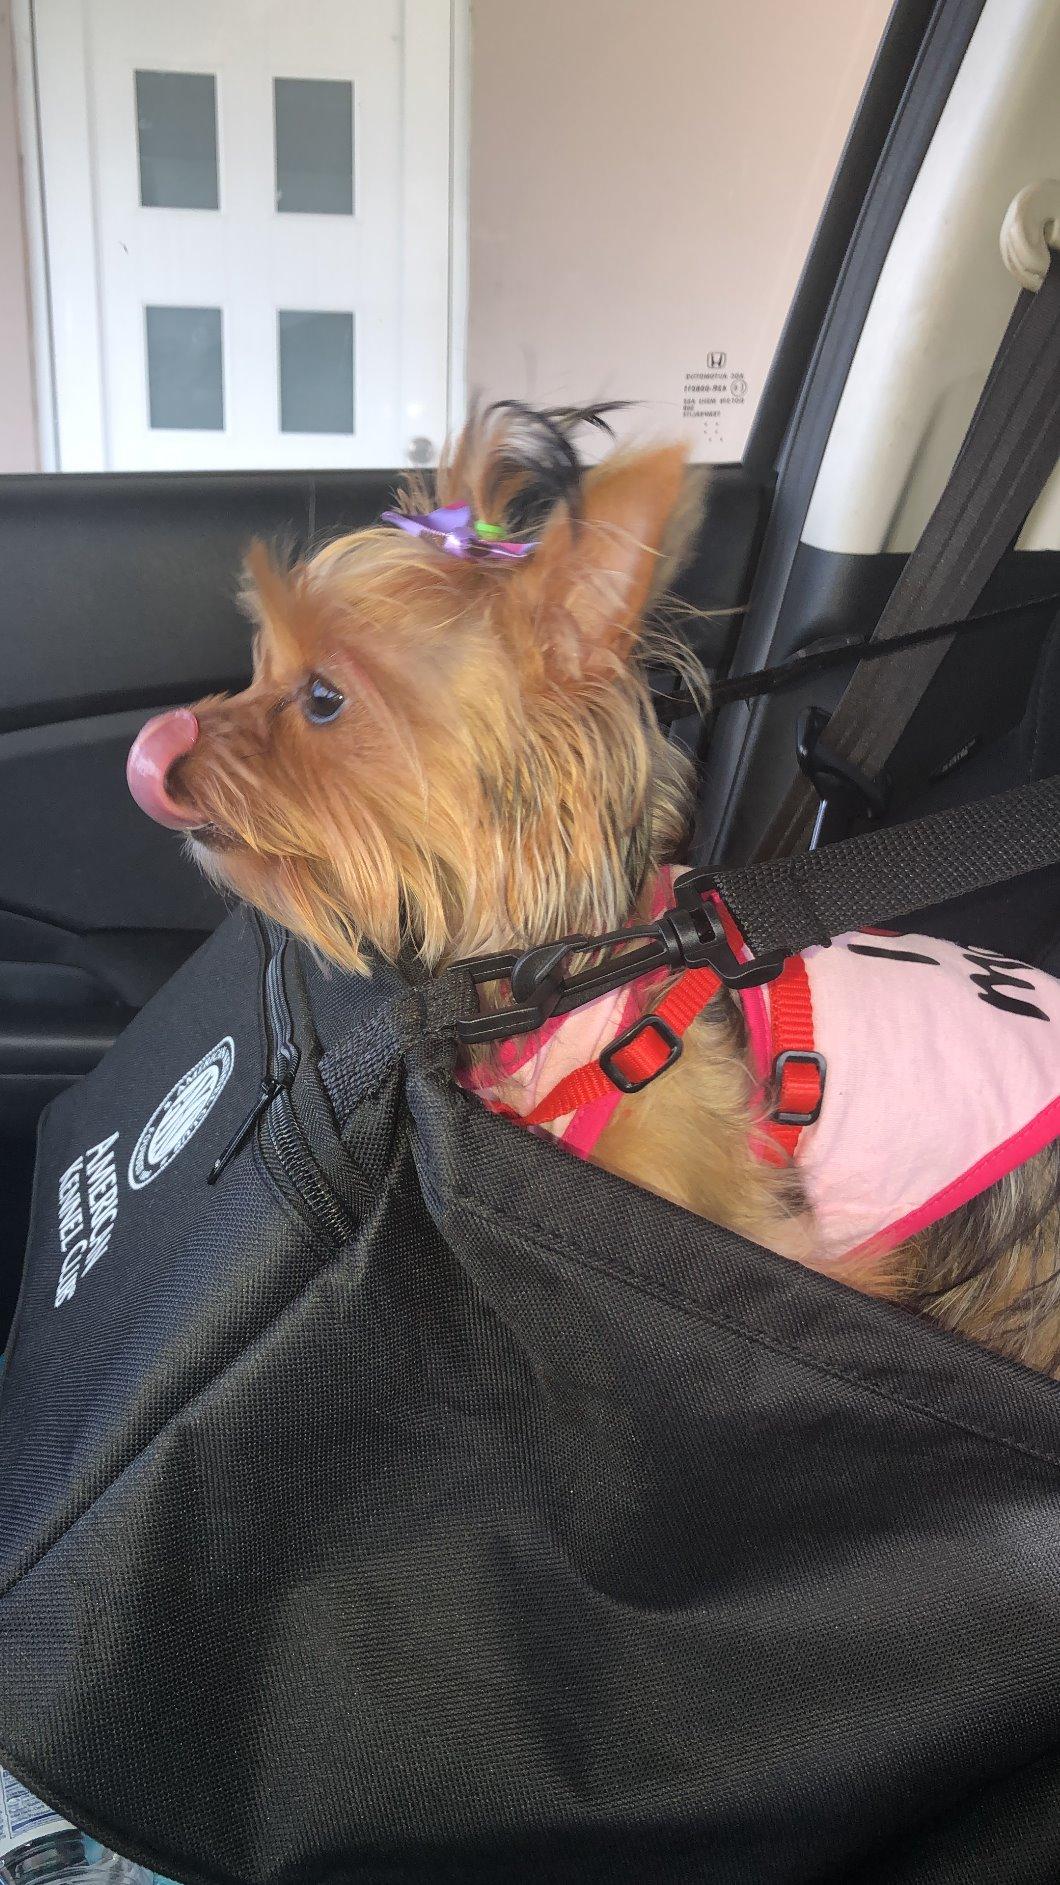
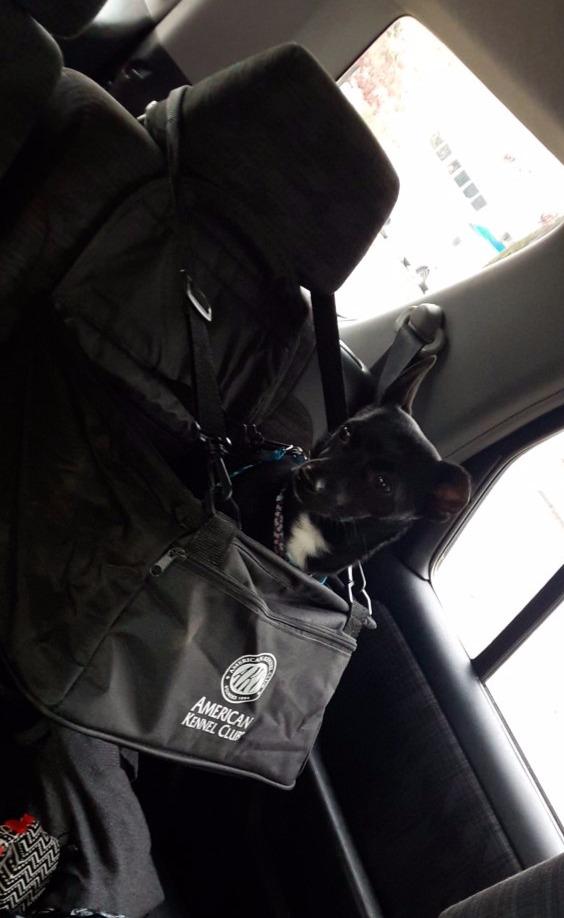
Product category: items_kennel
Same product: yes